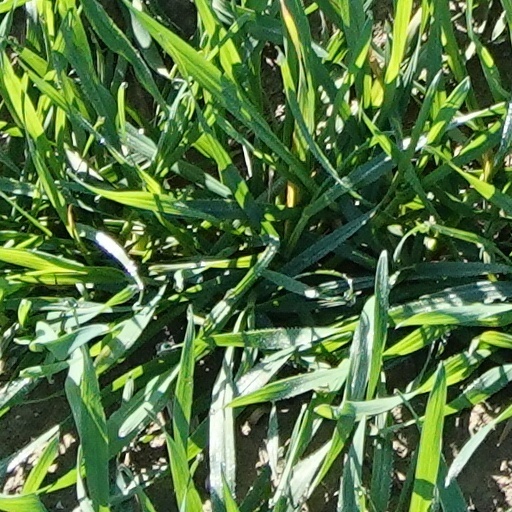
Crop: wheat